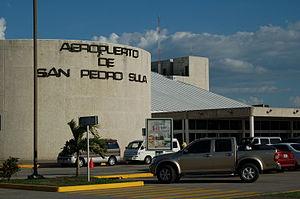
L'aéroport international Ramón-Villeda-Morales, est un aéroport domestique et international desservant San Pedro Sula, capitale du département de Cortés, ville et municipalité du nord-ouest du Honduras, qui est la capitale économique du pays et, par l'importance numérique de sa population, la deuxième ville du pays après la capitale Tegucigalpa.